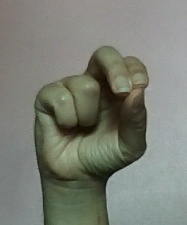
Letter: gaaf